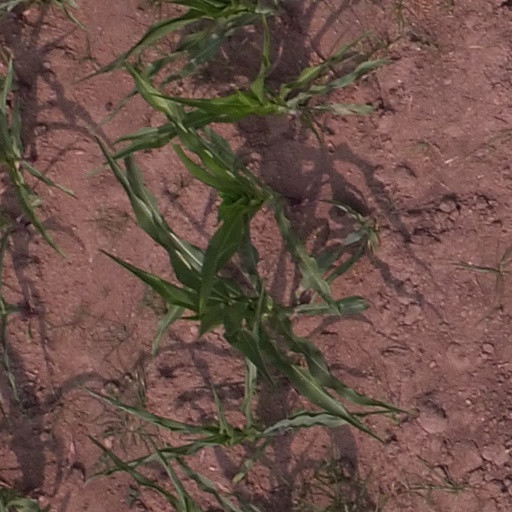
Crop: maize; corn